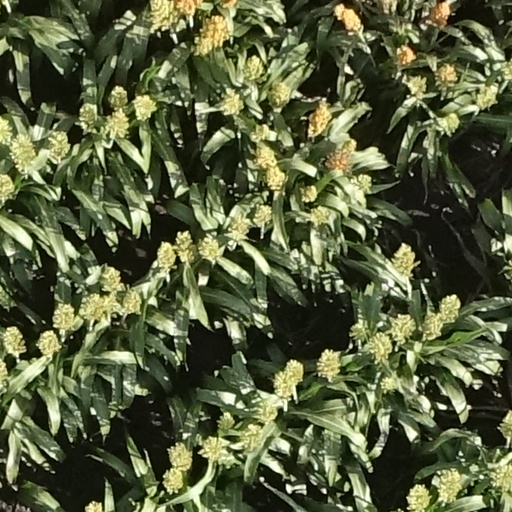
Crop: sorghum